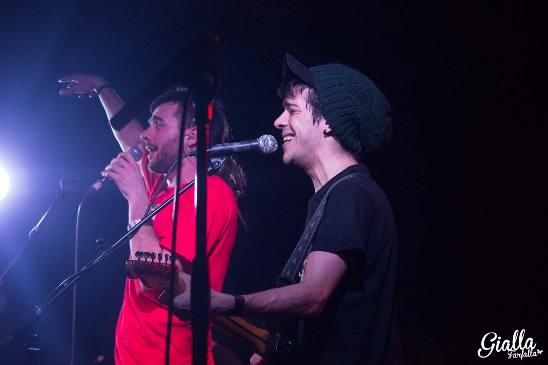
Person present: Yes